Sverrir Ingi Ingason

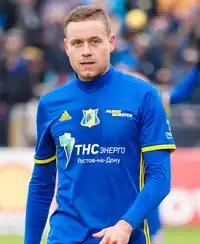
Ingason with Rostov in 2018

Sverrir moved to Andalusia for the first semester of 2017, joining Granada. He maintained his high level of performances, but his team could not avoid relegation. In the summer of 2017, FC Rostov paid €1.2 million to secure his services.